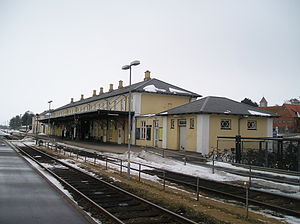
Struer Station
Struer Station
Struer Station er en jernbanestation i Struer.